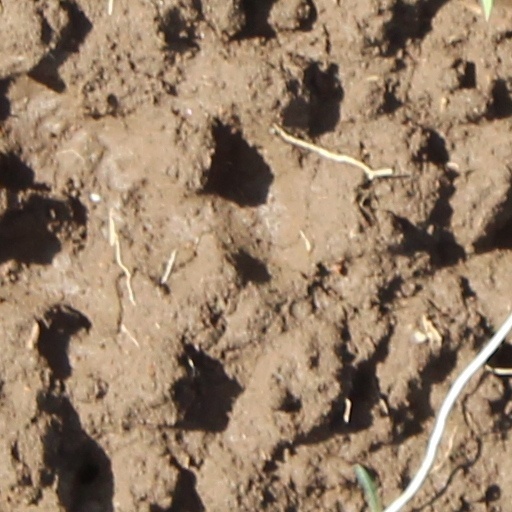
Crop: wheat